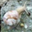
Label: snail